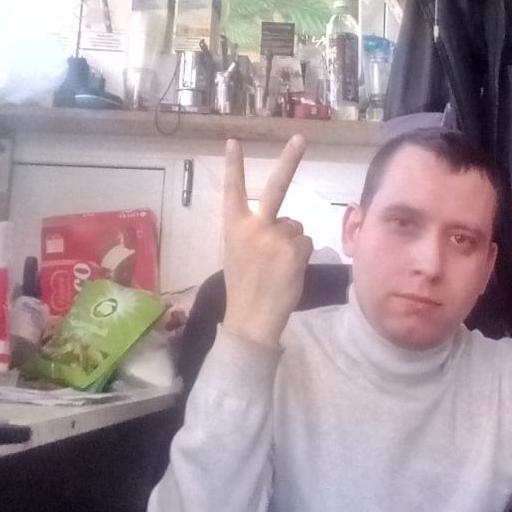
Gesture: peace_inverted